2003 Czech presidential election

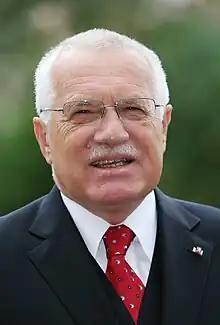
Václav Klaus was elected on the third vote of the third ballot

Following the first ballot the five parties in parliament agreed to try again on the 24 January. Václav Klaus, after leading in the first ballot, was renominated by the Civic Democrats, but no other party again supported the candidates they had nominated in the first ballot.